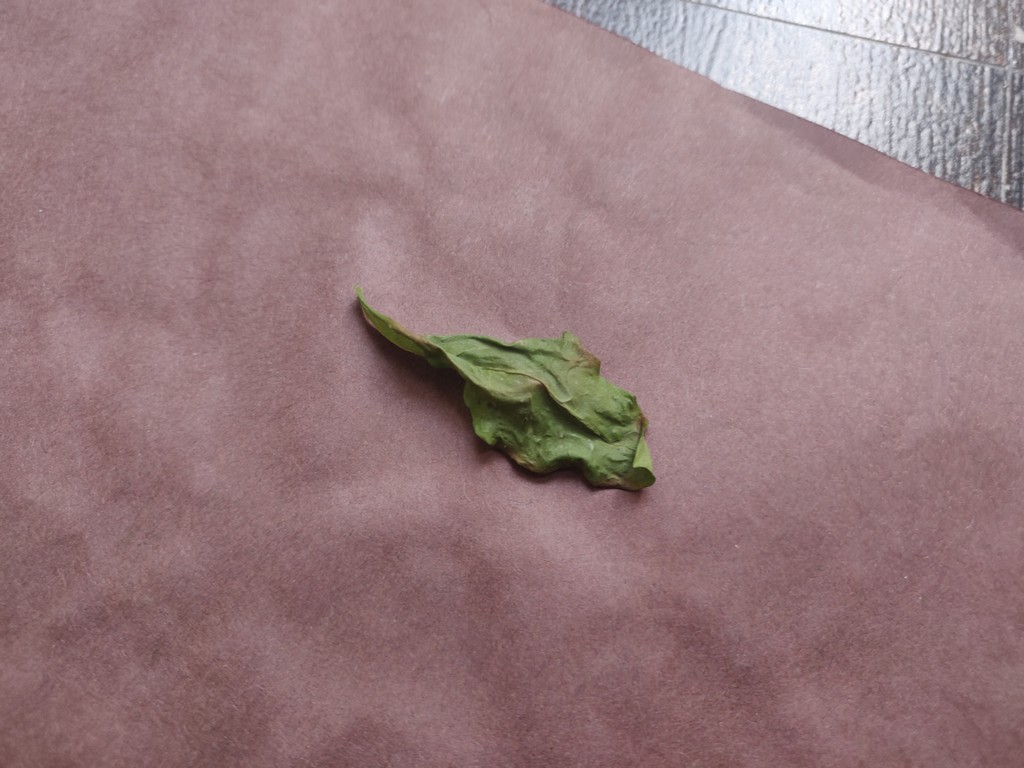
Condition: Dried
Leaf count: single
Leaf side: unknown